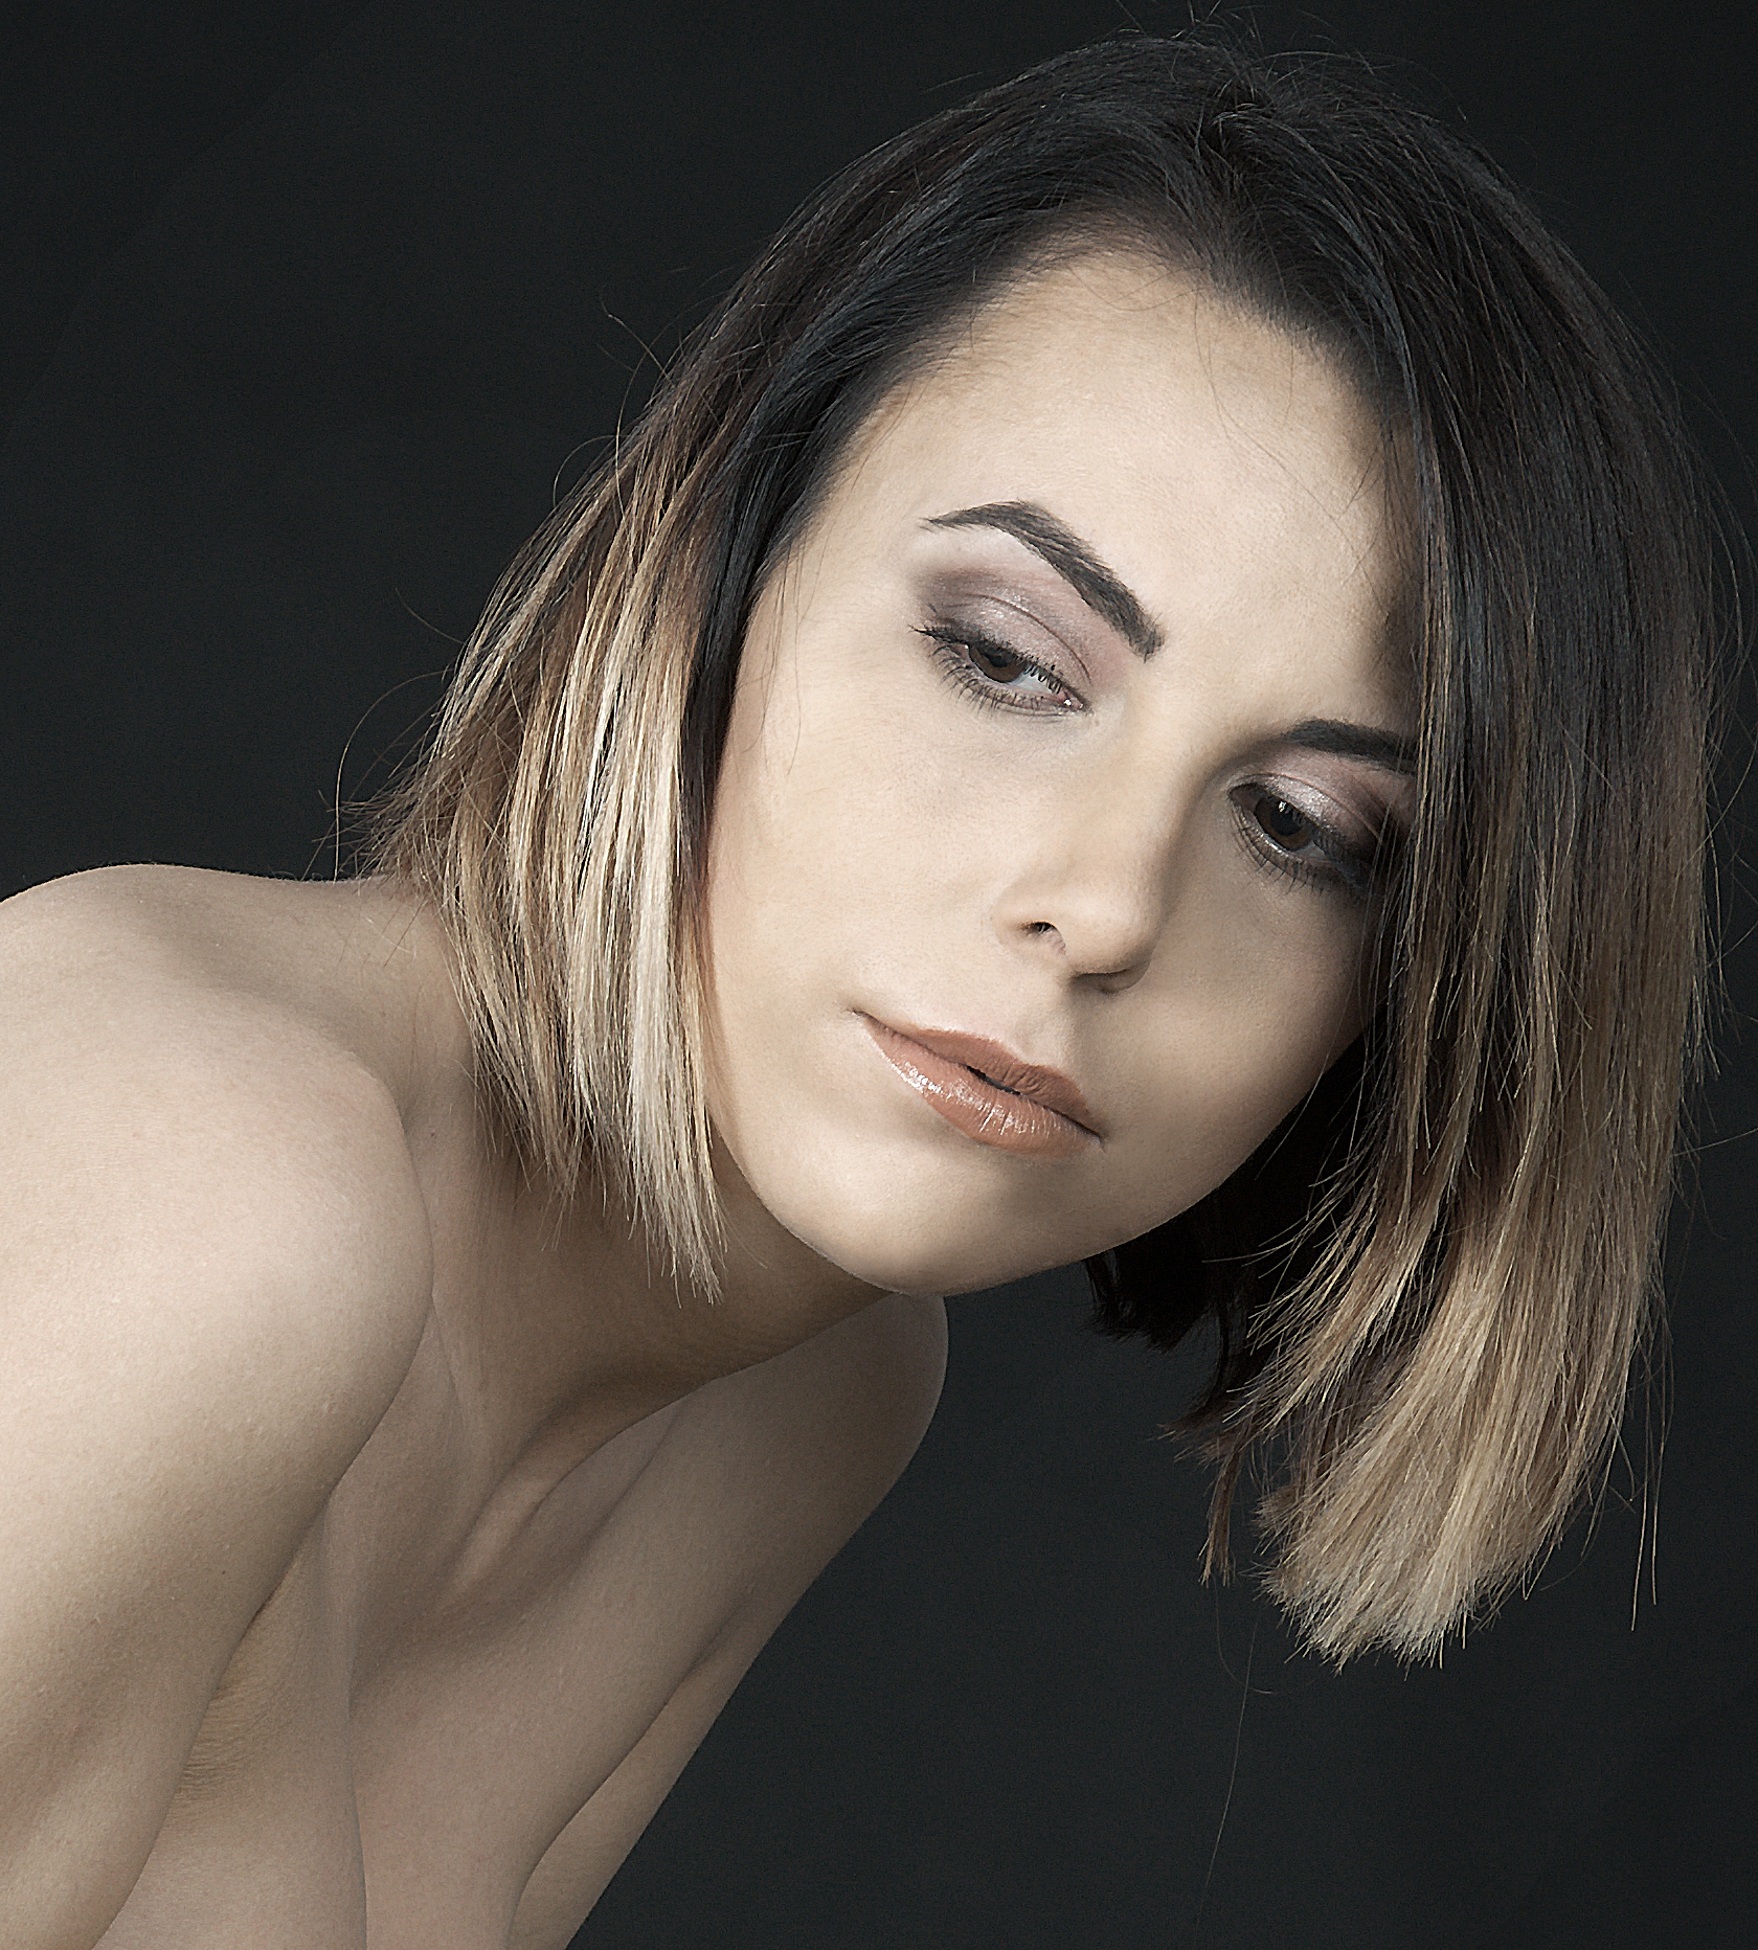
person, girl, woman, hair, photography, singer, portrait, model, lady, hairstyle, long hair, close up, human body, black hair, face, nose, eye, head, look, skin, beauty, blond, organ, photo shoot, portrait of a woman, appearance, brown hair, portrait photography, art model, supermodel